Floridante

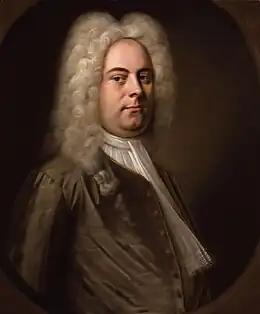
George Frideric Handel

Floridante (HWV 14) is an opera seria in three acts by George Frideric Handel. The Italian-language libretto was by Paolo Antonio Rolli after Francesco Silvani's libretto for Marc'Antonio Ziani dramma per musica "La costanza in trionfo" of 1696.